List of communist ideologies

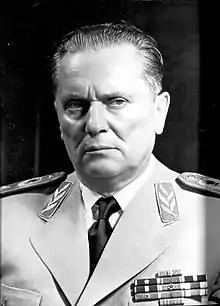
Josip Broz Tito

Marxism–Leninism–Maoism–Prachanda Path is the ideological line of the Communist Party of Nepal (Maoist Centre). It is considered to be a further development of Marxism–Leninism and Maoism. It is named after the leader of the CPN(M), Pushpa Kamal Dahal, commonly known as Prachanda. Prachanda Path was proclaimed in 2001 and its formulation was partially inspired by the Shining Path which refers to its ideological line as Marxism–Leninism–Maoism–Gonzalo Thought. Prachanda Path does not make an ideological break with Marxism–Leninism or Maoism, but rather it is an extension of these ideologies based on the political situation of Nepal. The doctrine came into existence after it was realized that the ideology of Marxism–Leninism and Maoism could not be practiced as done in the past, therefore Prachanda Path based on the circumstances of Nepalese politics was adopted by the party. Prachanda's positions are seen by some Marxist–Leninist–Maoists around the world as "revisionist".